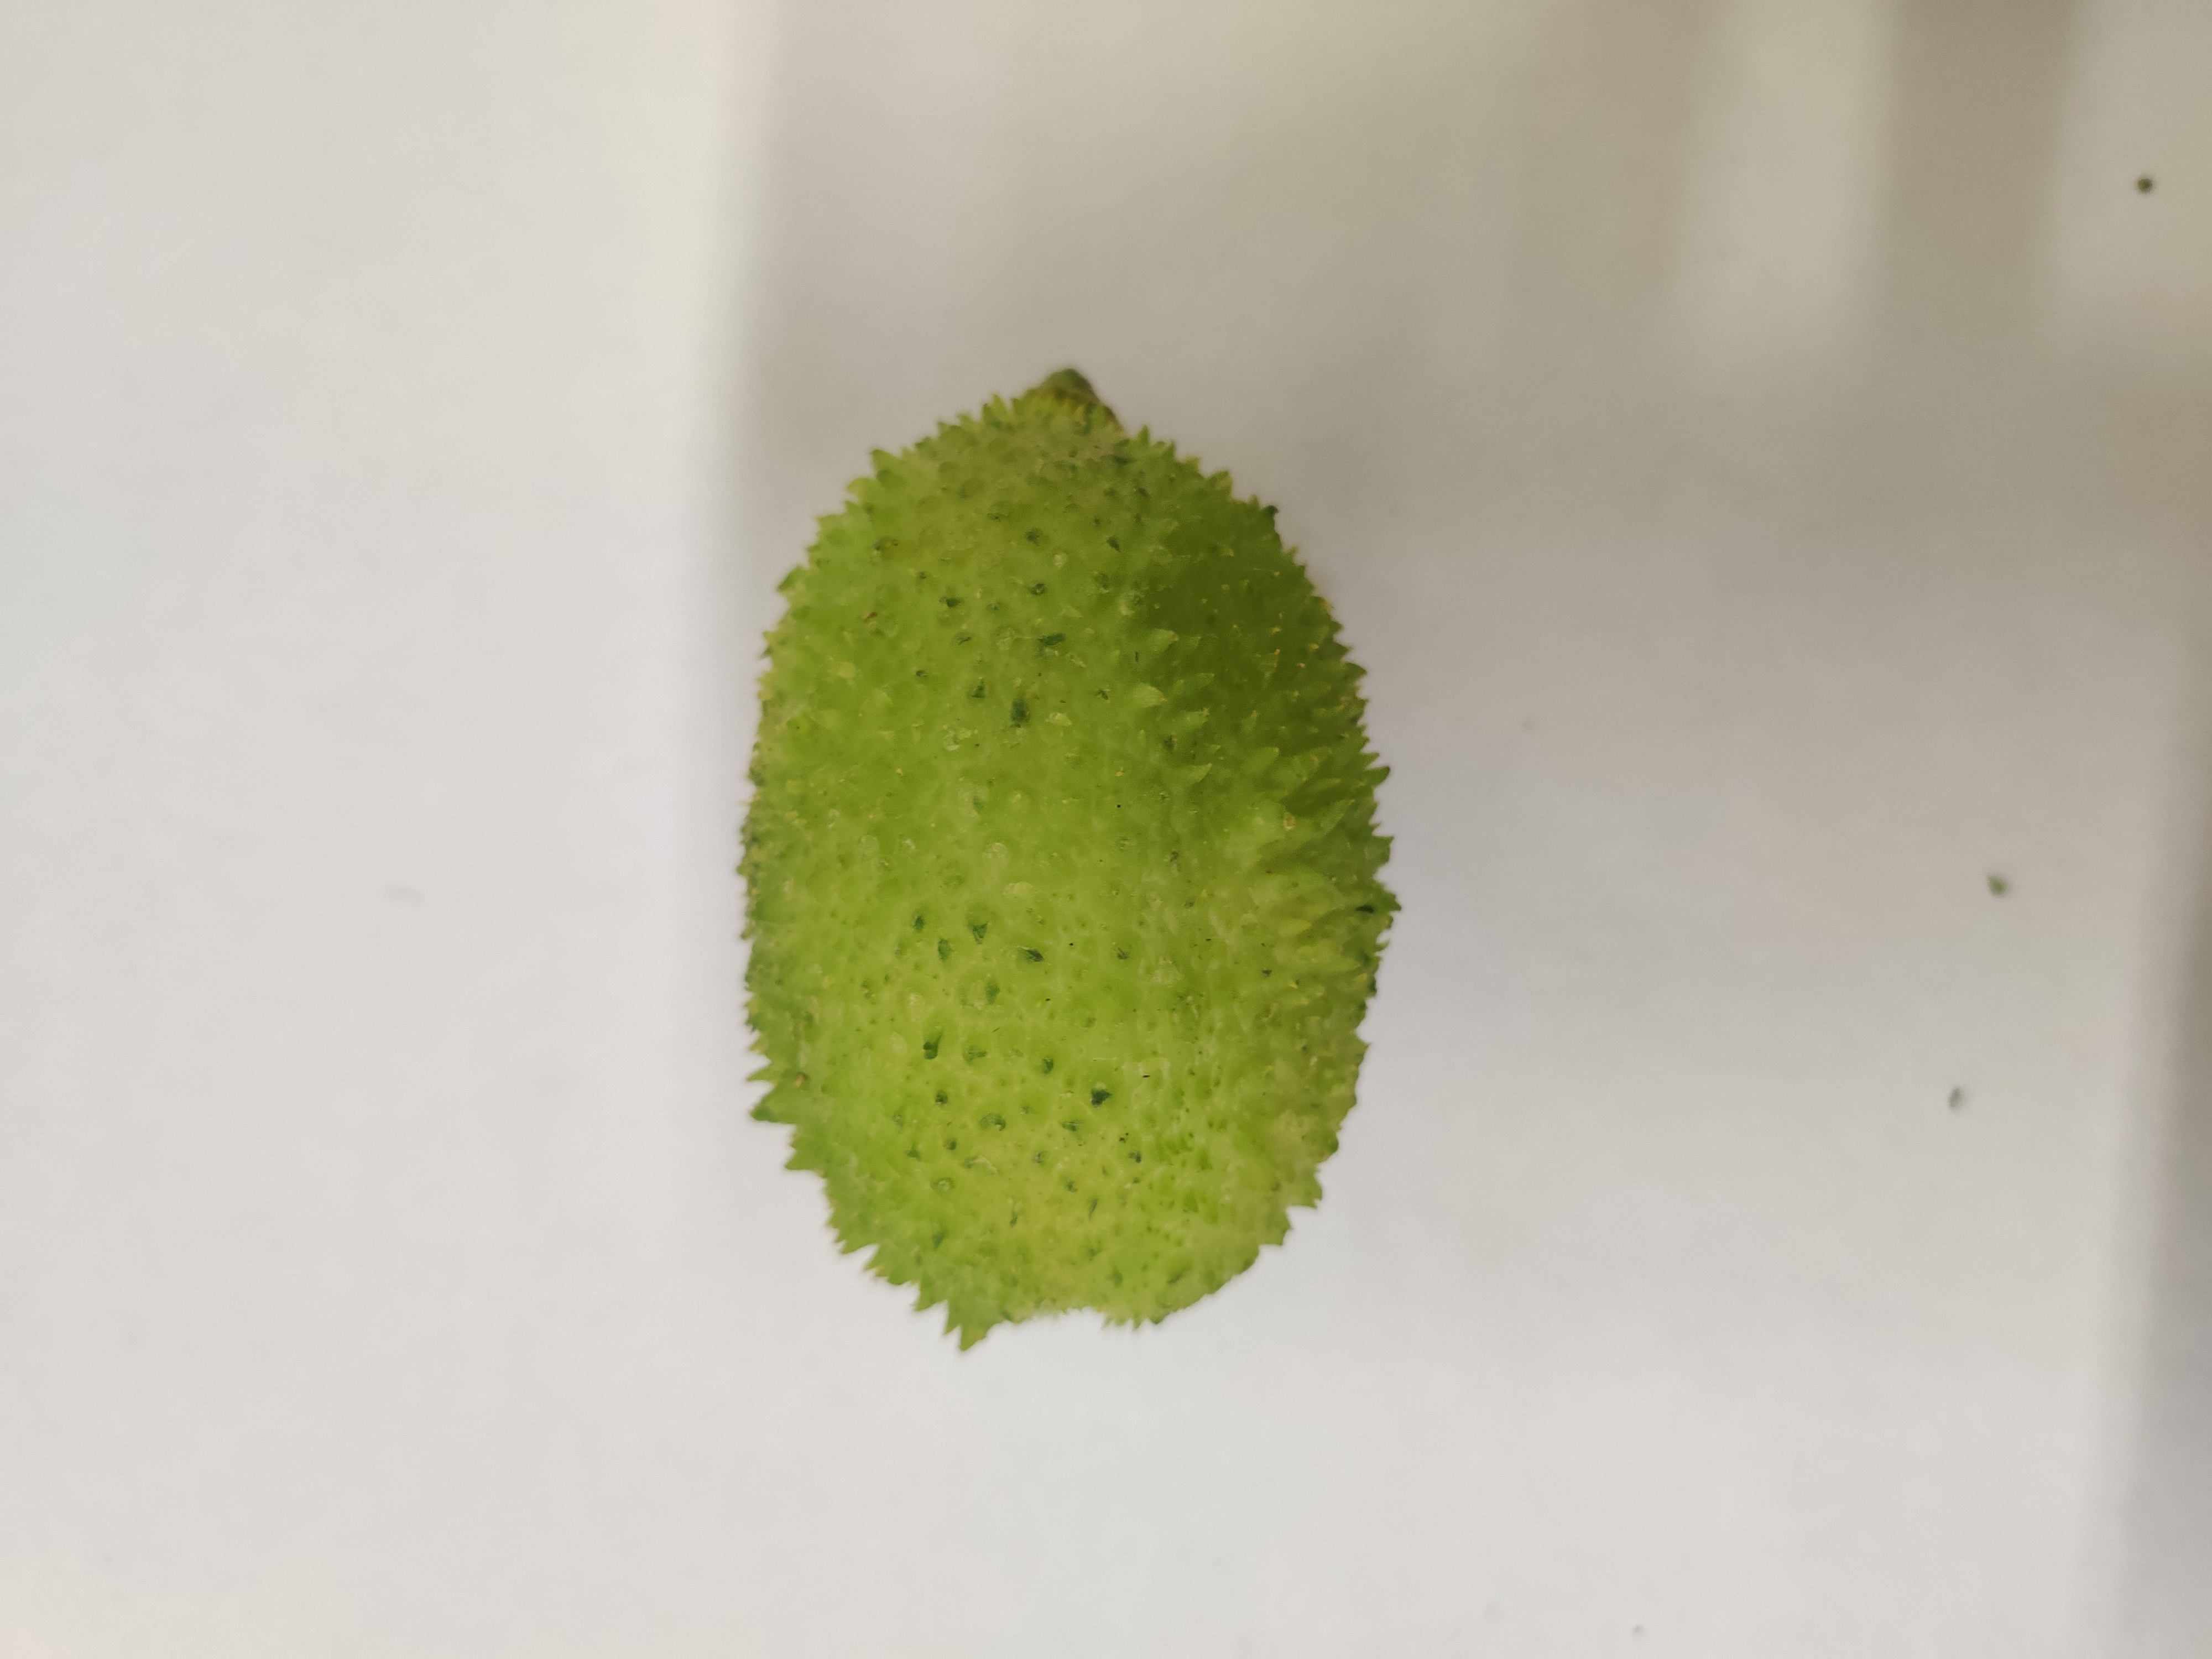
Crop: Spiny Gourd
Condition: Fresh